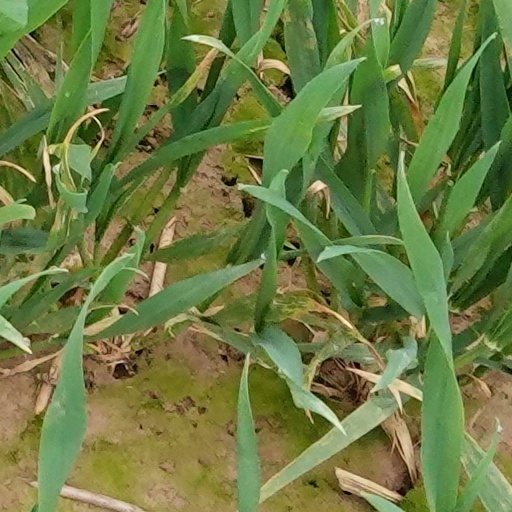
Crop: wheat